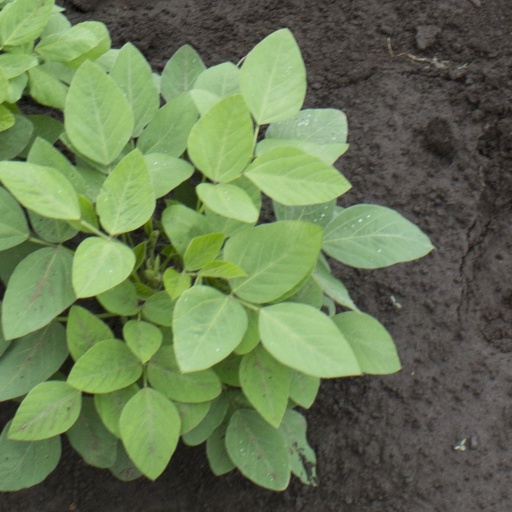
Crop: soybean